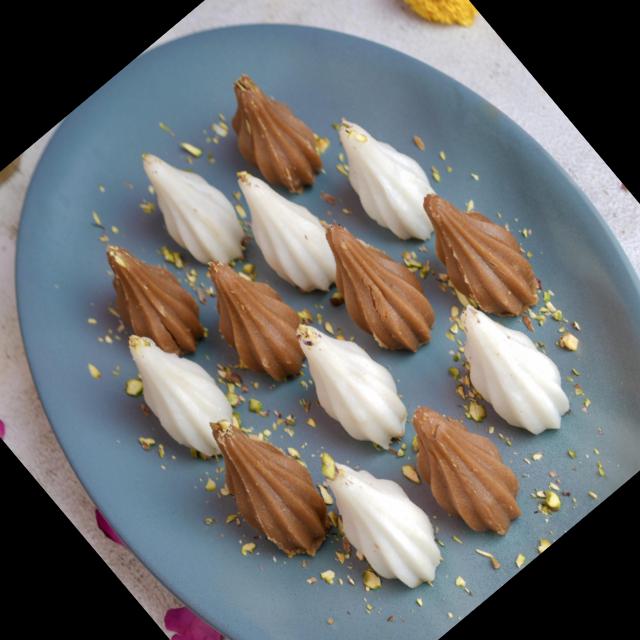
Dish: modak